Six Flags America

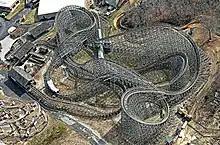
Roar, a wooden roller coaster designed and built by Great Coasters International, opened for the 1998 season.

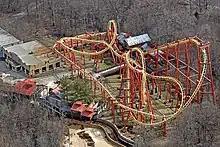
Six Flags America - The Mind Eraser

For the 2000 season, a new hypercoaster called from Intamin opened. Its layout is a mirror image of Six Flags Darien Lake's Ride of Steel which opened the previous year. The next year on June 16, the park opened Batwing, a Batman-themed Vekoma flying coaster located in the Gotham City area. A bungee ride called Skycoaster also opened in the area in 2001. Several flat rides were added in 2002 and a river rapids ride called Blizzard River was added in 2003. In 2005, the Paradise Island water park was upgraded and retitled Six Flags Hurricane Harbor. The transition from Paradise Island to Hurricane Harbor saw the addition of a new Tornado water slide as well as renovations to existing attractions and buildings. Tony Hawk's Halfpipe water slide was added in 2008.